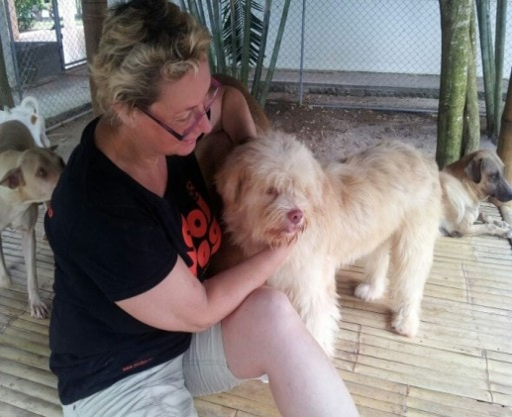
heavy metal artist with one of the dogs saved .